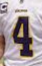
Number: 4